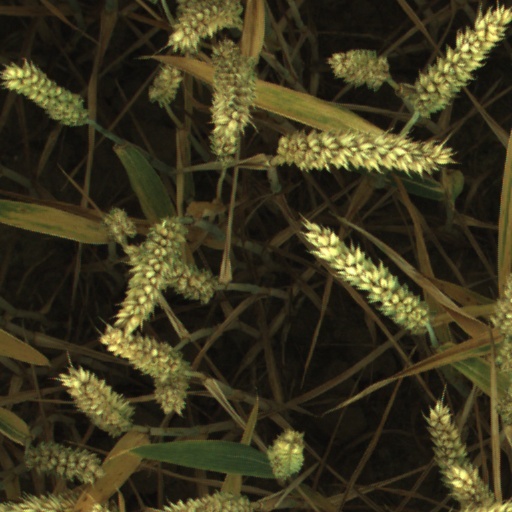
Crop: wheat